Noblesville Commercial Historic District

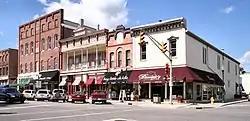
Noblesville Commercial Historic District, September 2005

Noblesville Commercial Historic District is a national historic district located at Noblesville, Hamilton County, Indiana. It encompasses 54 contributing buildings in the central business district of Noblesville. It developed between about 1875 and 1931, and includes notable examples of Gothic Revival, Italianate, and Renaissance Revival style architecture. Located in the district is the separately listed Hamilton County Courthouse Square, which includes the courthouse (1877-1879) and Sheriff's Residence and Jail (1875). Other notable buildings include the Indiana Union Traction Company Station (1906), Lacy Block (1888), Evers Block (1889), U.S. Post Office (1906), U.S. Post Office (1931), and First Christian Church (1897-1898).